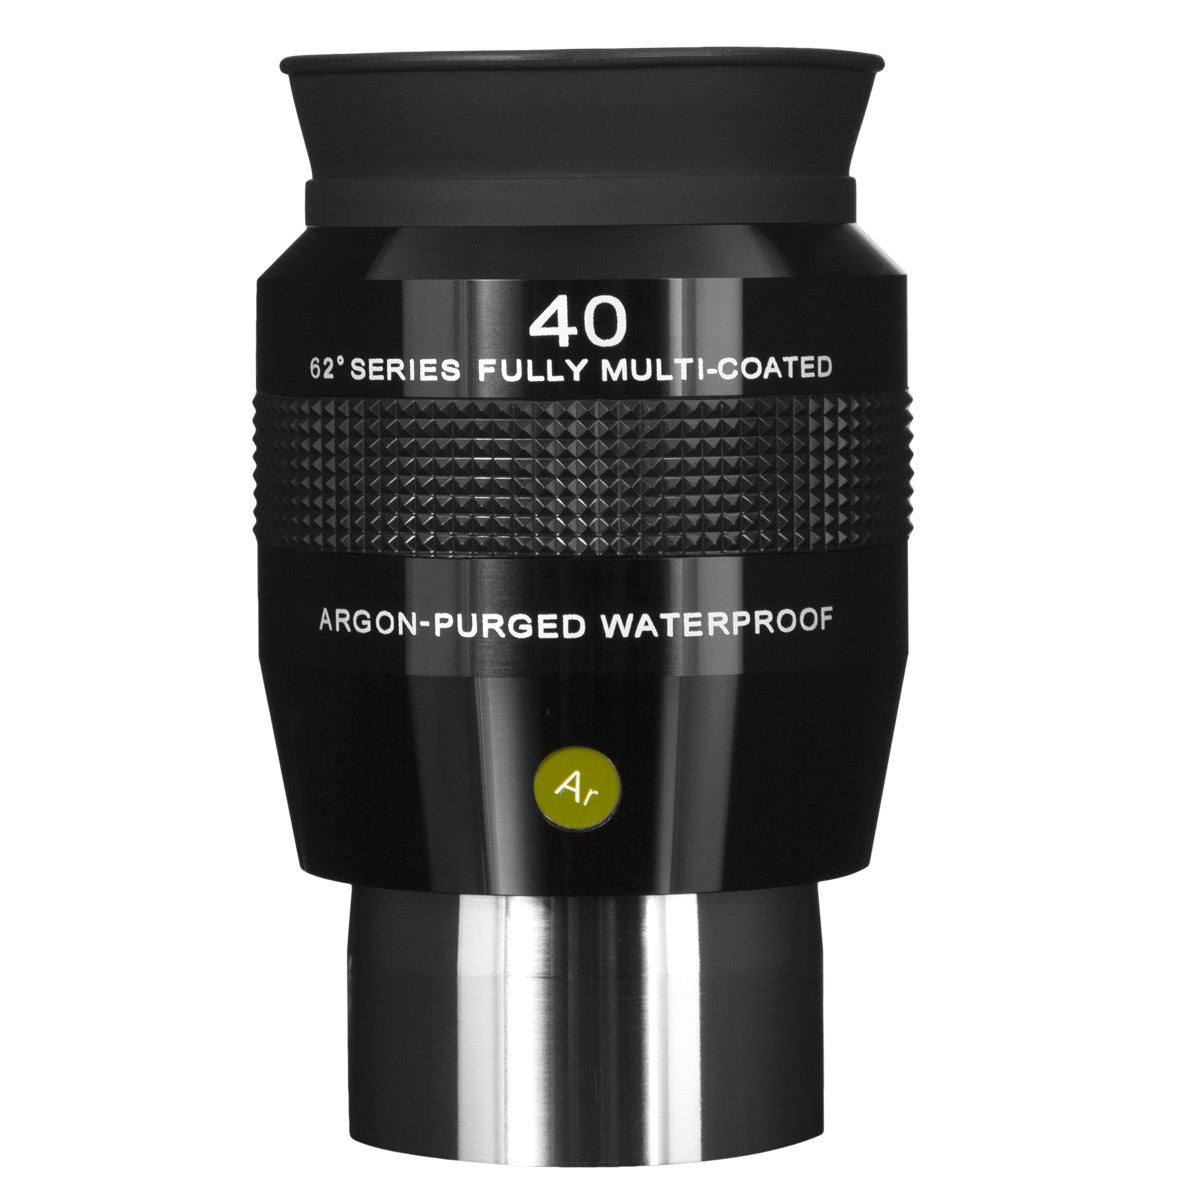
Explore Scientific 62° Series 40mm Waterproof Eyepiece
Description Explore Scientific Waterproof Eyepieces - Comfort, Quality, Value. The Explore Scientific 62° Series eyepieces are excellent flat-field multi-element oculars that can transform your visual astronomy experience. With an apparent field of view of 62 degrees and near parfocal design, these eyepieces offer incredible value in a very nice eyepiece. Another great benefit of these eyepieces is the excellent contrast and ease with which you can gaze, not directly at an object, but slightly to either side. This skill, called using averted vision, is especially helpful when observing faint objects, because using averted vision puts the image on a part of your eye that is more sensitive to light, allowing you to see fainter images. Specs Item Number EPWP6240LE-01 Focal Length 40mm Length 114mm Width 70mm Barrel Size 2.00” Eye Relief 28.2mm Field Stop Diameter 42.2mm Weight 23.6oz; 669.05g Warranty Limited Warranty is one year, which converts to the Explore STAR Transferable Extended Life of the Product Warranty when product is registered within 60 days of purchase. Click Here to register. CA Residents: Prop 65 WARNING(S)
Brand: Explore Scientific
Category: Business & Industrial > Science & Laboratory > Laboratory Equipment > Microscope Accessories > Microscope Eyepieces & Adapters